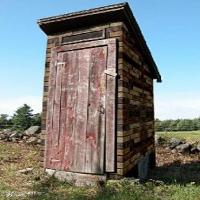
Weather: sun or clear